Nintendo Switch

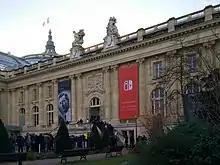
The Grand Palais of Paris is seen with a large Nintendo Switch banner advertisement hanging from it.

The Nintendo Switch runs a proprietary operating system named Horizon, built on a microkernel architecture. The Switch's user interface features tile-based access to games that are either present in the game card slot or stored within the unit's storage devices. It includes quick access buttons for a News feed from Nintendo, eShop access, and a photo album for screenshots captured during gameplay; the 4.0 update to the software in October 2017 also enabled capturing and sharing video from select games. A single Switch console supports up to eight user profiles, which each can be tied to a Nintendo Account user ID. At launch, profiles could be represented by either a pre-made avatar from an internal gallery, or by using a Mii. Compared to previous Nintendo consoles, the Nintendo Switch's Mii editor allowed for a wider variety of color options for aspects such as hairstyles, and was implemented into the system settings instead of being an independent application. On February 28, 2022, Nintendo launched a "Missions and Rewards" system for Nintendo Switch Online subscribers, allowing them to complete missions set by the application (like backing up save data or playing Game Trials software) to earn Platinum Points which can be spent on various icon parts from different Nintendo games and franchises. Icon parts of a specific game (like backgrounds, borders and characters) can then be combined to create an icon.